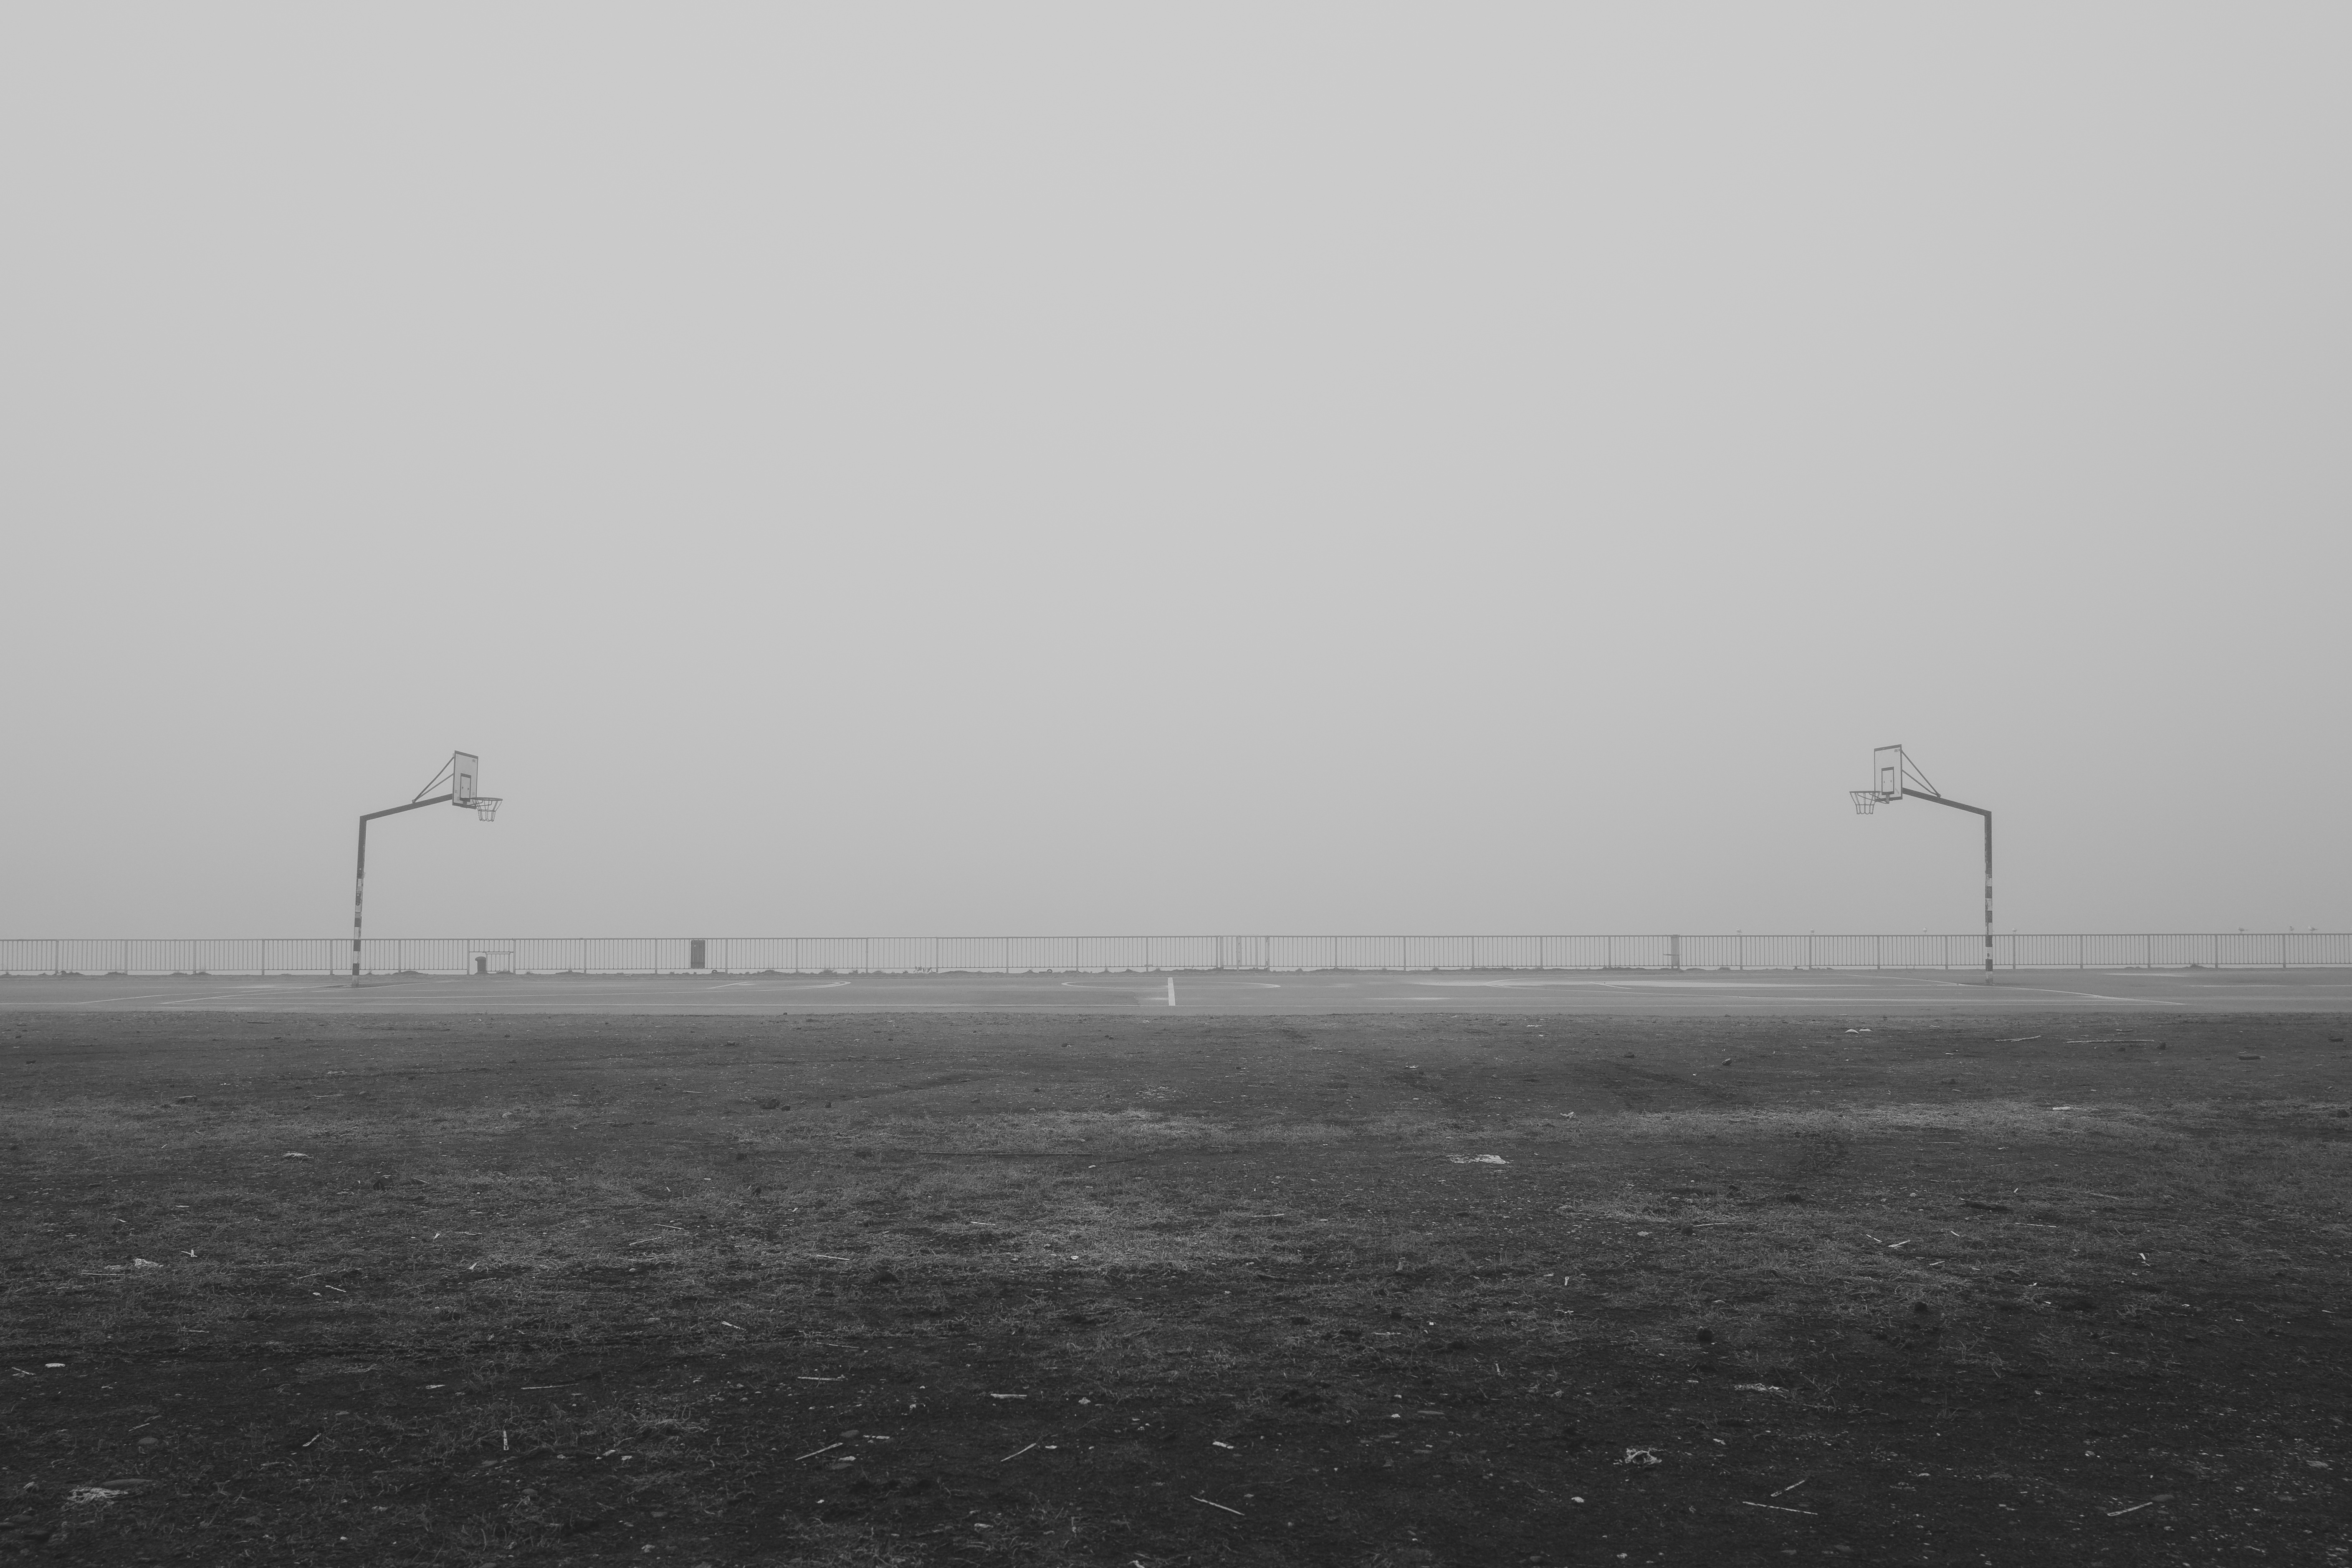
sea, coast, ocean, horizon, cloud, black and white, fog, mist, morning, shore, wave, wind, dawn, tower, weather, haze, monochrome, monochrome photography, mudflat, atmospheric phenomenon, atmosphere of earth